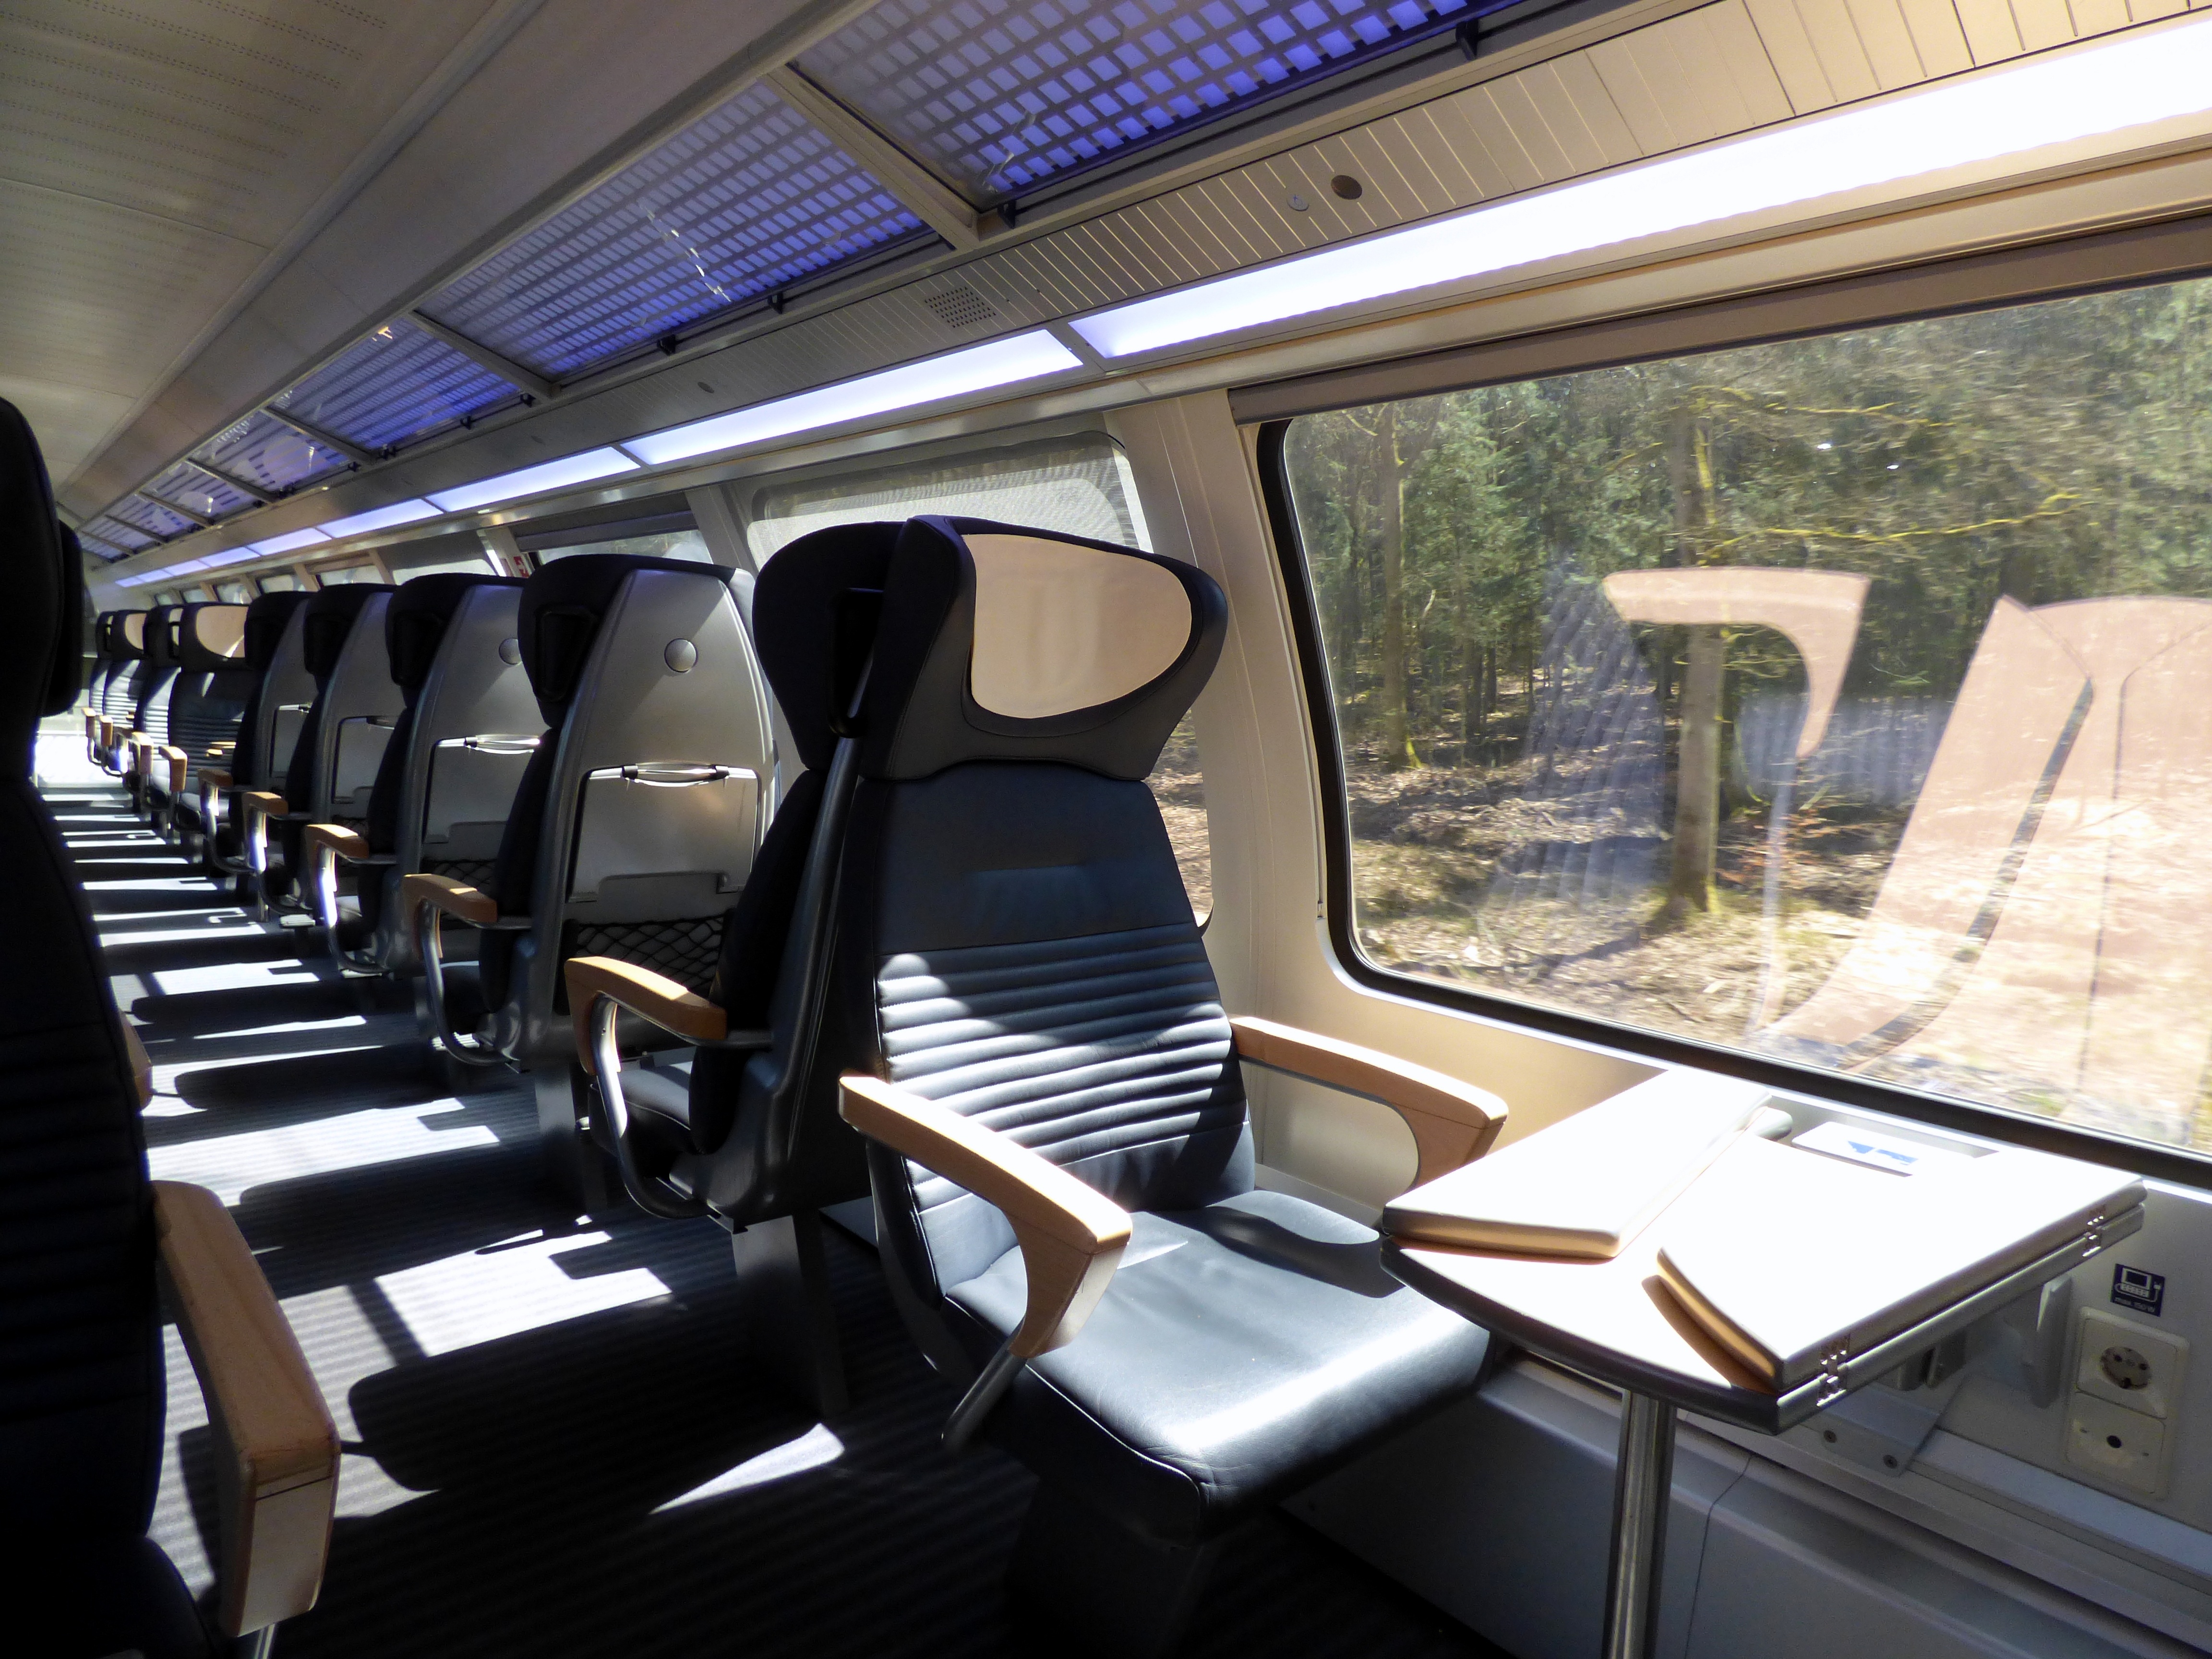
boat, wagon, train, ship, travel, transport, vehicle, yacht, public transport, watercraft, ecosystem, passenger, compartment, passenger ship, luxury yacht, first class, passenger compartment